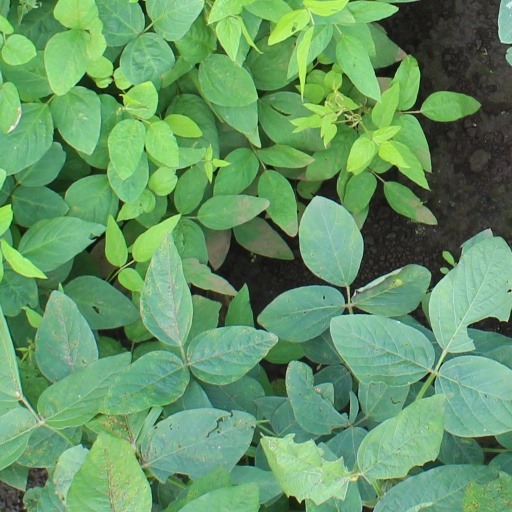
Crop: soybean